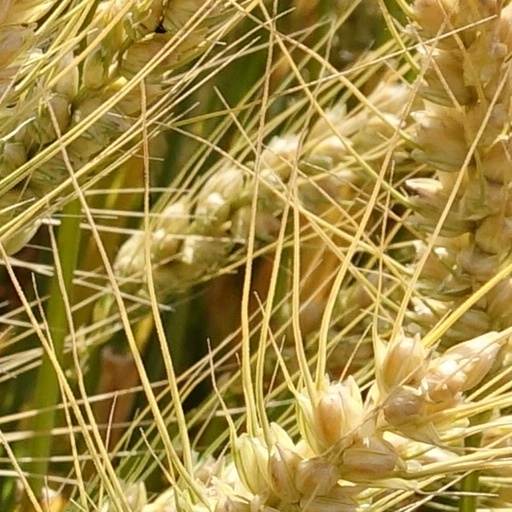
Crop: wheat